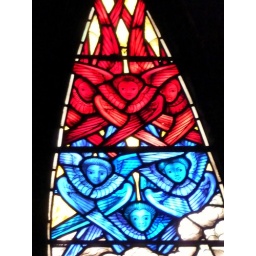
Detail of a stained glass window in Glasgow Cathedral